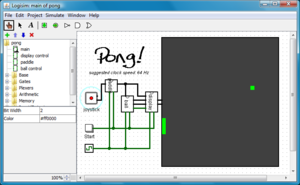
Logisim est un simulateur de circuits logiques.